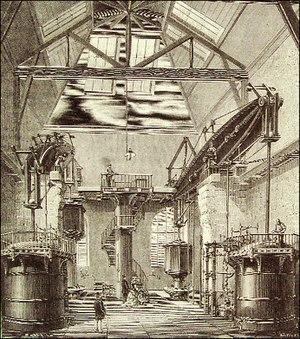
La plomberie est un métier très ancien, dont l'origine remonte à la construction des pyramides en Égypte antique ; attesté par des tuyaux en cuivre vieux de 4 500 ans, c'est un métier qui n'a cessé de s'améliorer et de se développer au cours des siècles et des générations de plombiers qui l'on servi.